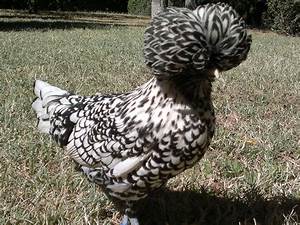
Label: chicken